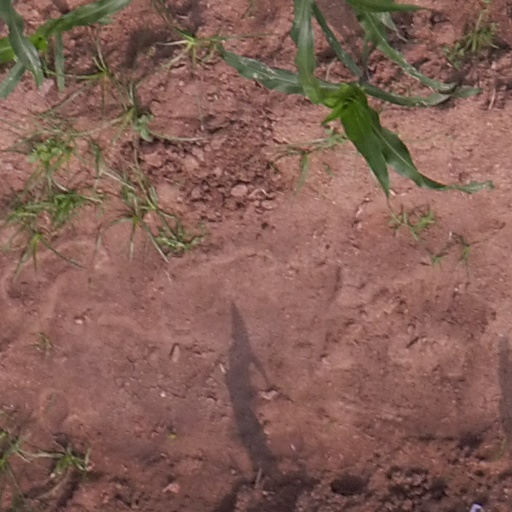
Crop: maize; corn